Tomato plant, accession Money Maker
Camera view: bottom (45 deg); turntable rotation: 150 degrees
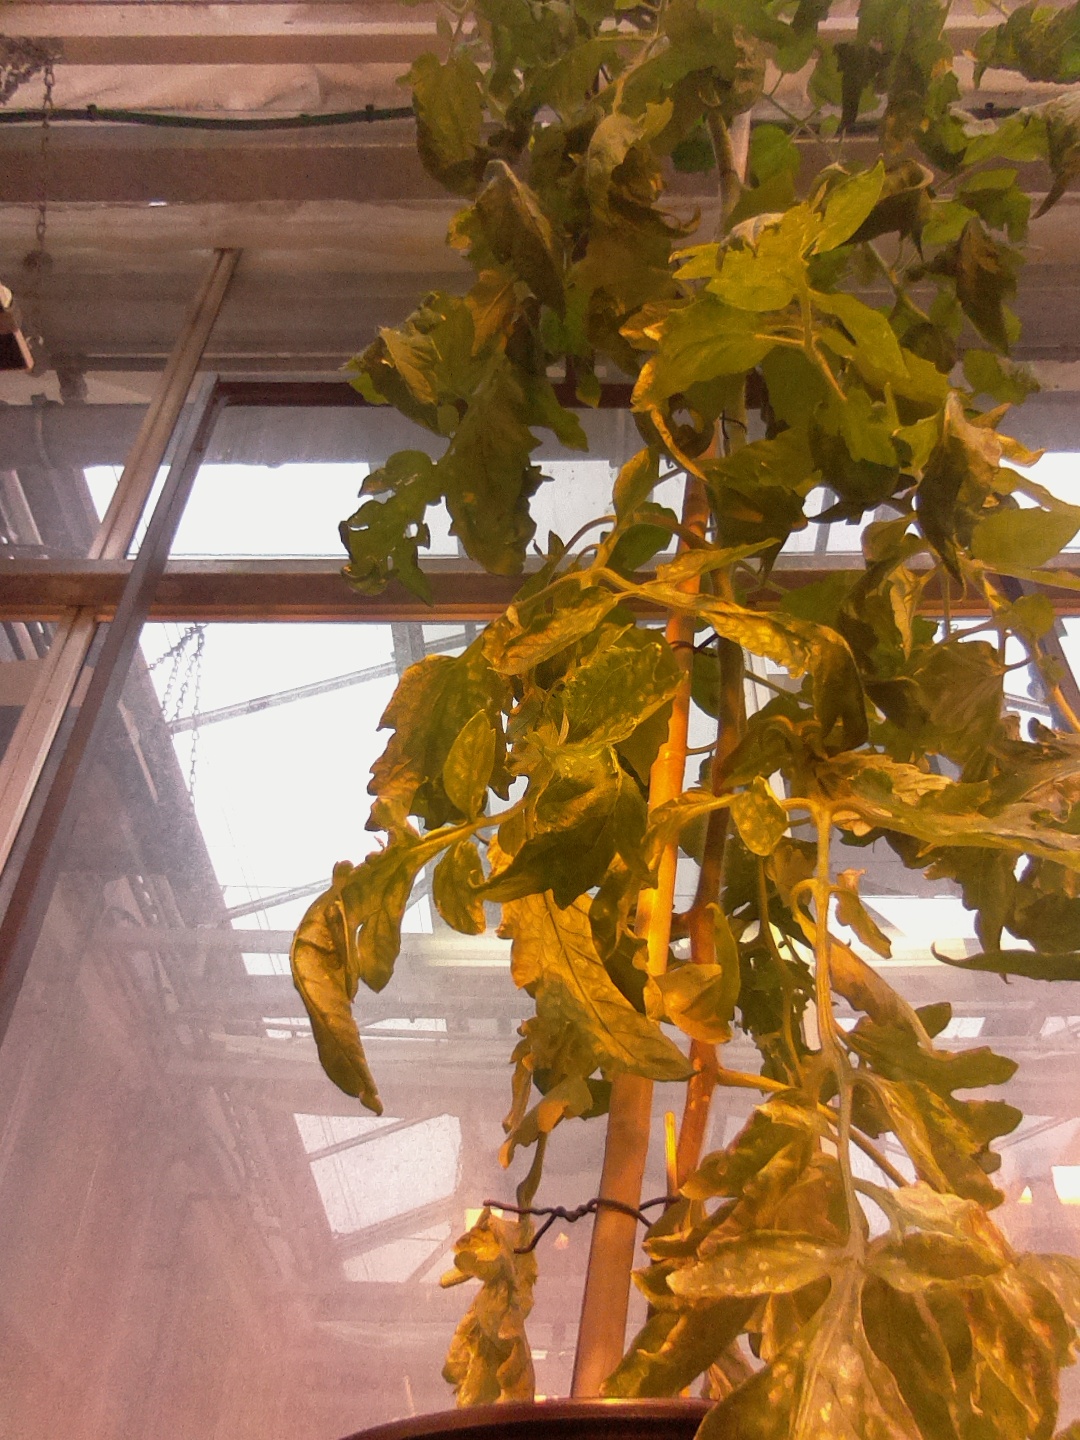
BBCH growth stage 71: 10%-20% of final fruit size